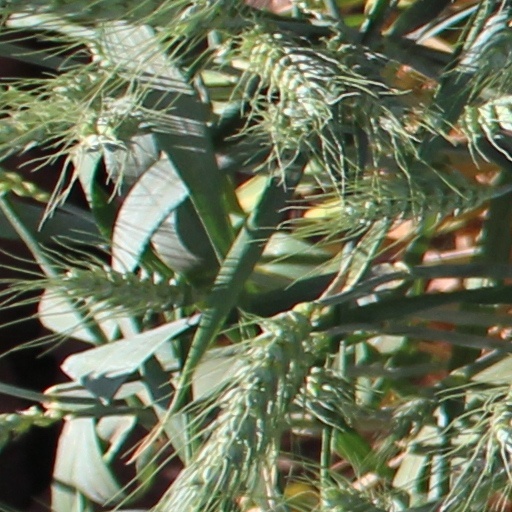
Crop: wheat